SEPTA

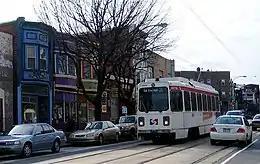
A white single-car trolley in street running. On-street parking combined with double track on a two-lane street leaves limited room for automobile maneuverability.

The City Transit Division operates routes mostly within Philadelphia, including buses, subway–surface trolleys, one surface trolley line, the Market–Frankford Line, and the Broad Street Line. SEPTA City Transit Division surface routes include bus and trackless trolley lines. Some city division routes extend into Delaware, Montgomery, and Bucks counties. This division is the descendant of the Philadelphia Transportation Company. Aside from the two heavy rail lines, the City Transit Division has eight operating depots in this division: five of these depots only operate buses, one is a mixed bus/trackless trolley depot, one is a mixed bus/streetcar depot and one is a streetcar-only facility.